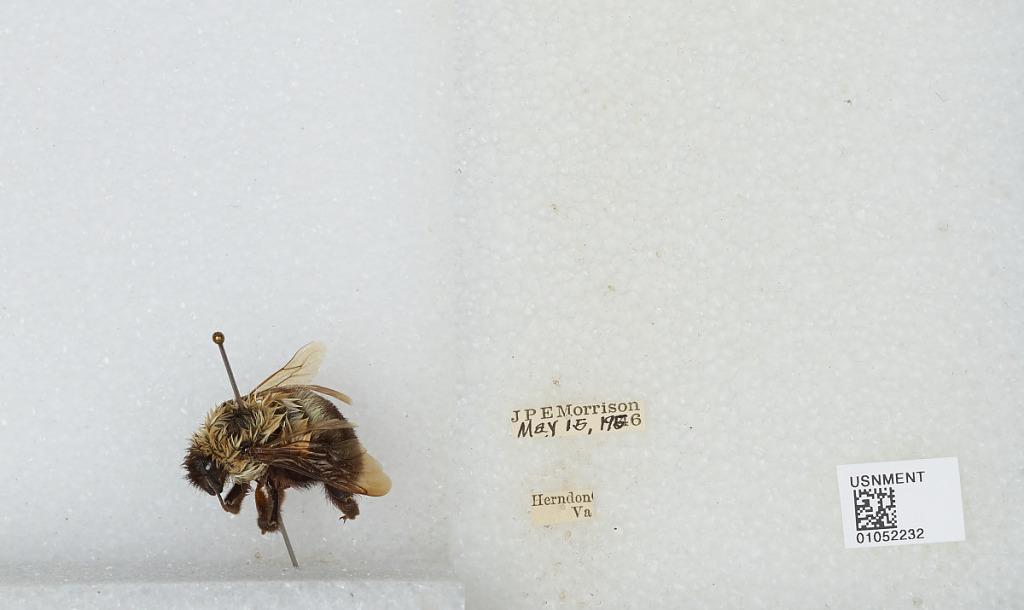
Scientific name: Bombus sp.
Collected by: J. Morrison
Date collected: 1956-5-15
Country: United States
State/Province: Virginia
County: Fairfax
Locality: Herndon
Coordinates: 38.9714, -77.3886